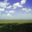
Label: plain